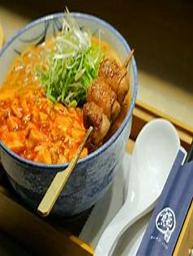
 ramen